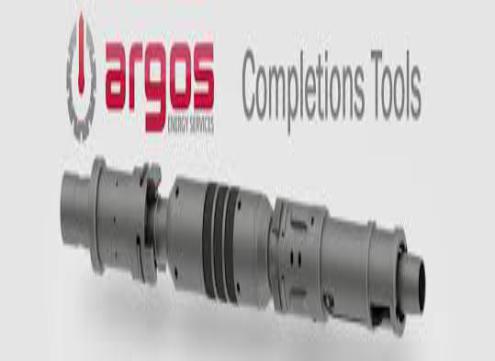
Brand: Argos Energies
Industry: Others